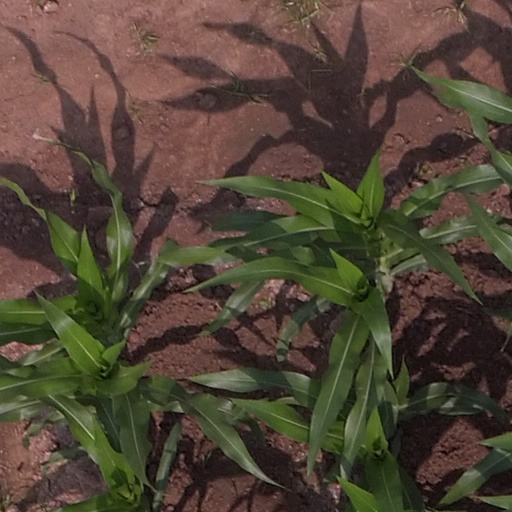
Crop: maize; corn